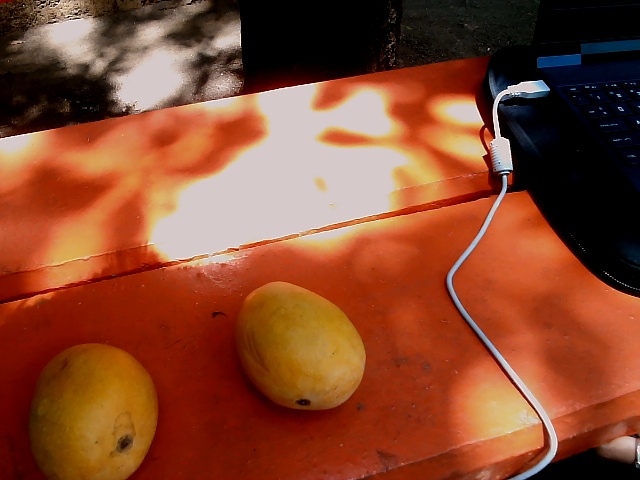
Label: Ripe_Mango